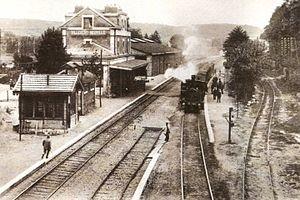
La gare d'Albigny - Neuville est une gare ferroviaire française de la ligne de Paris-Lyon à Marseille-Saint-Charles, située en haut du quartier de Villevert sur le territoire de la commune d'Albigny-sur-Saône, au nord d'Albigny-sur-Saône, dans le département du Rhône en région Auvergne-Rhône-Alpes.